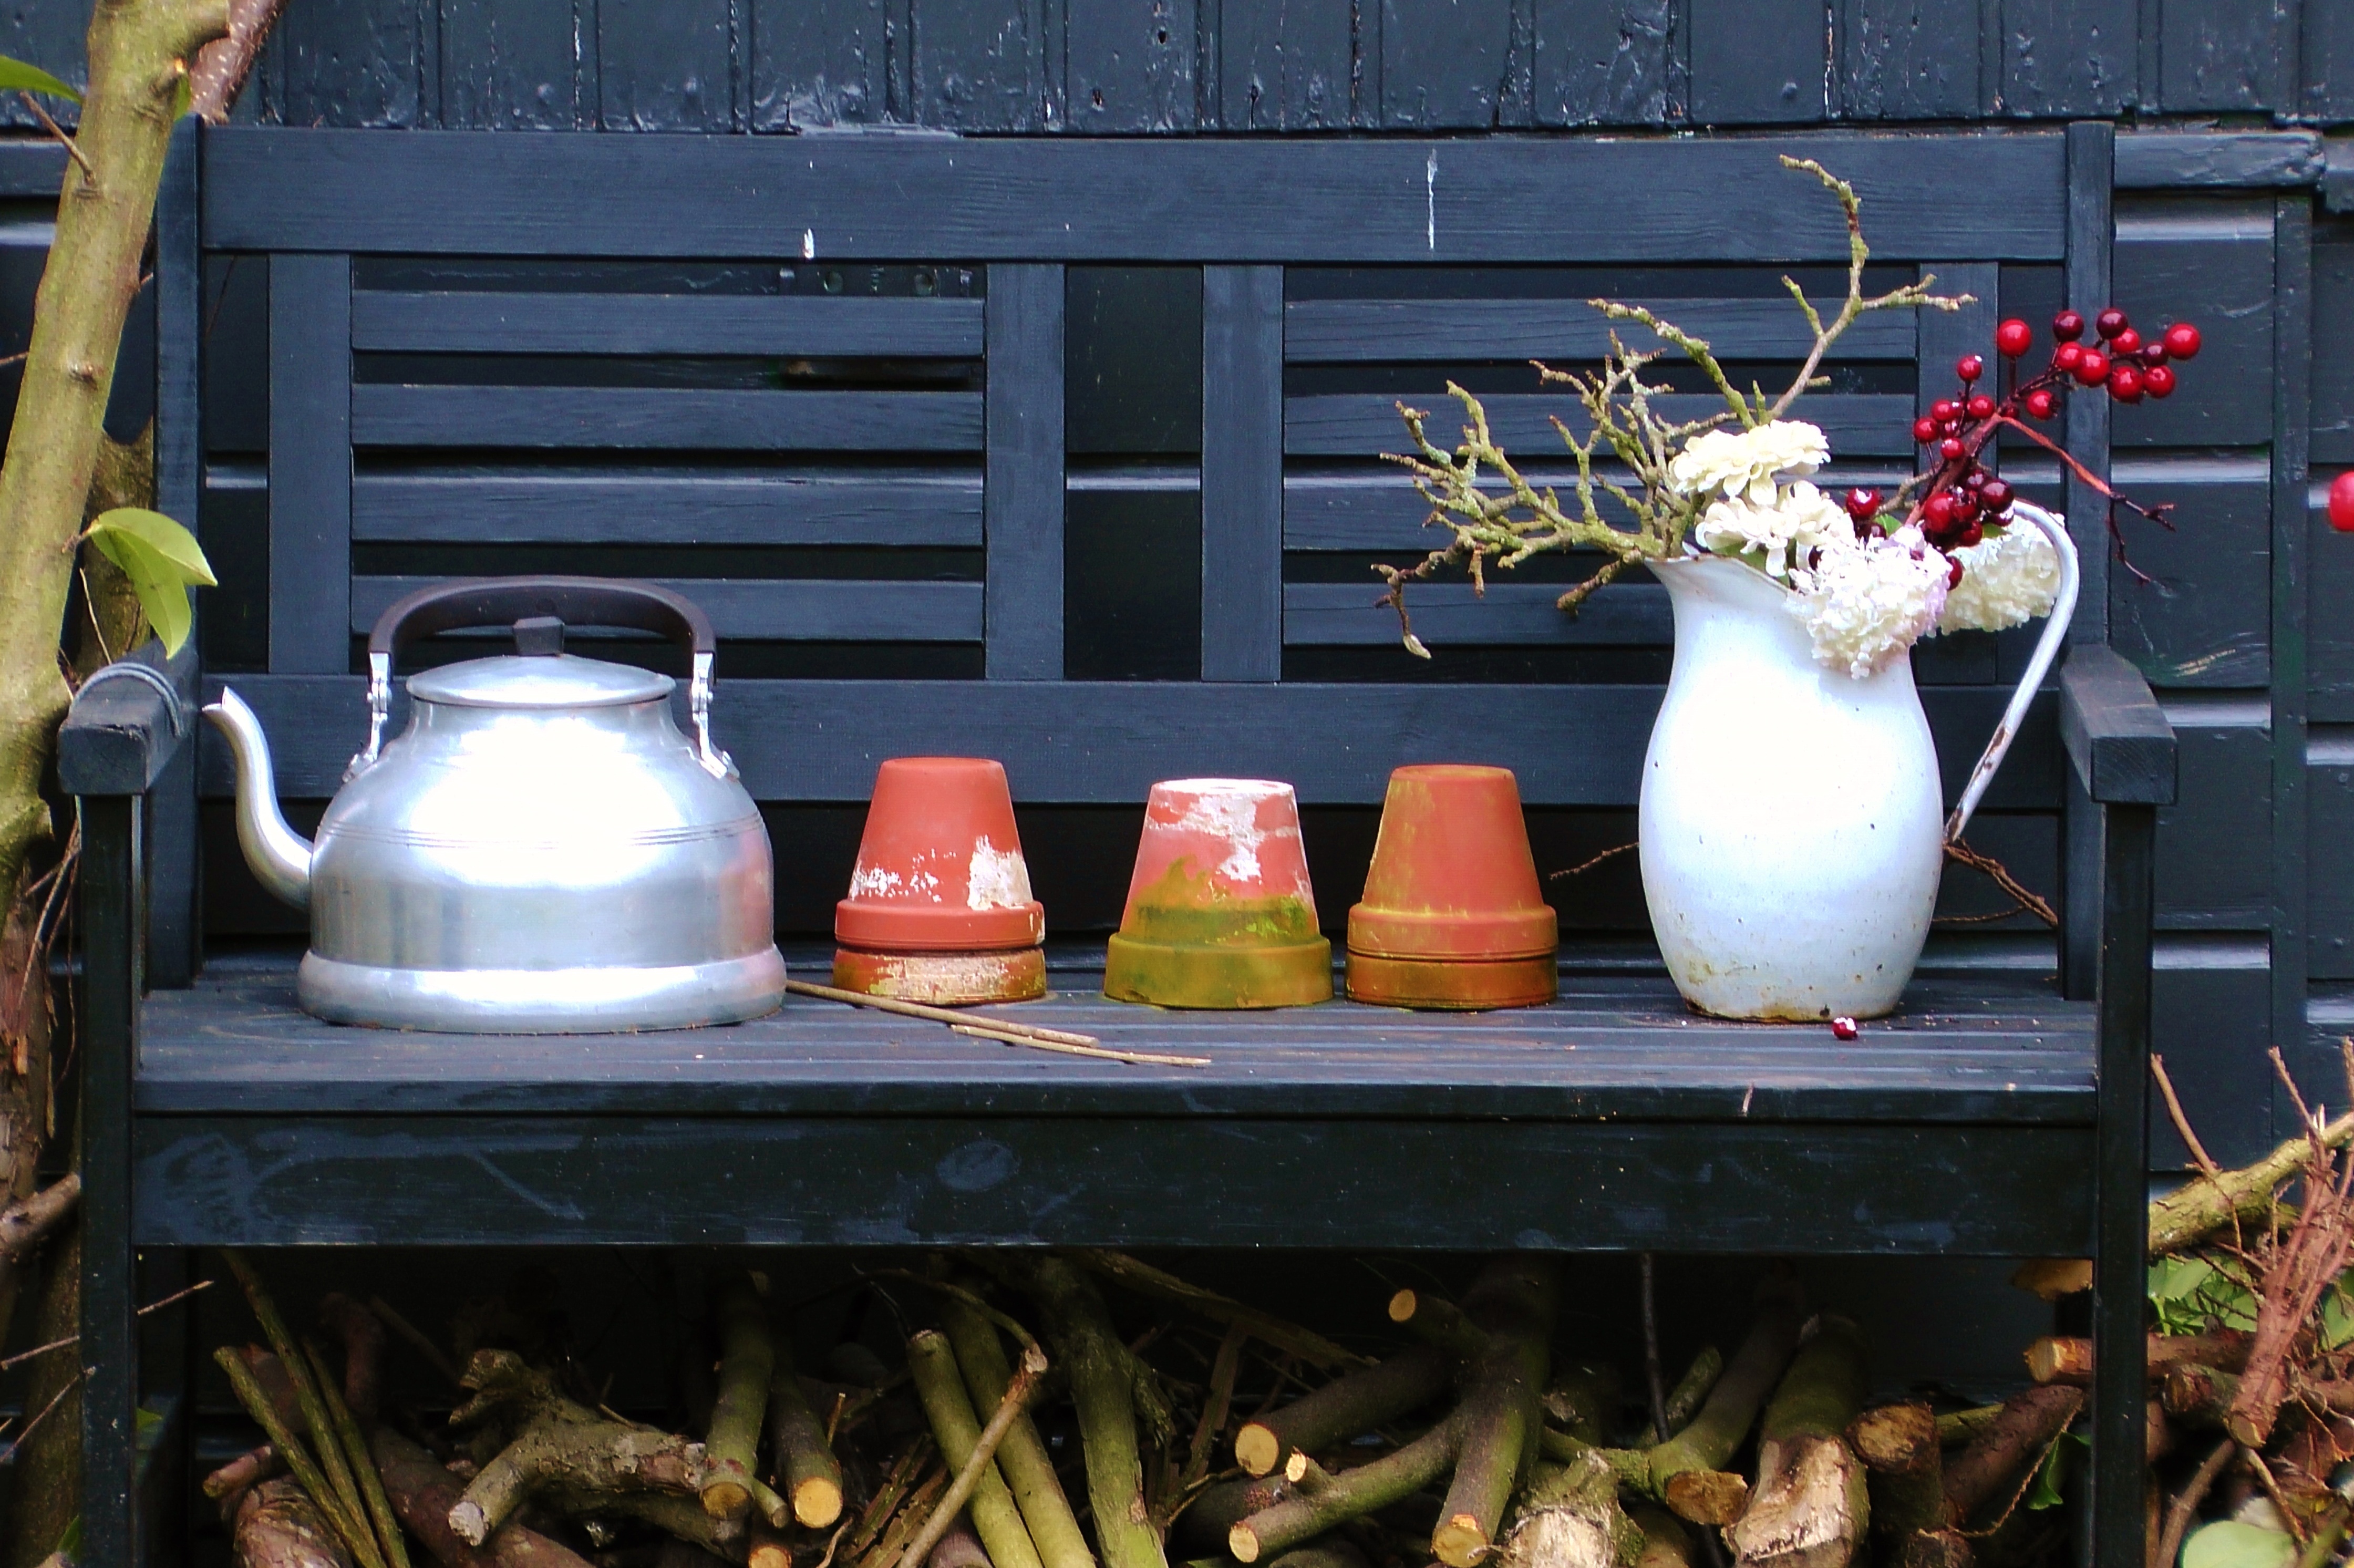
nature, flower, spring, garden, lighting, still life, image